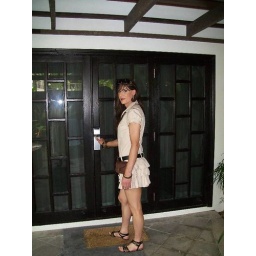
Returning back to our Villa - in cute safari dress and flats!!! extraordinary for me LOL